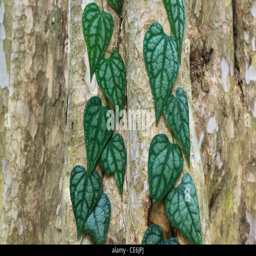
person growing on a trunk .